Theodore Brune

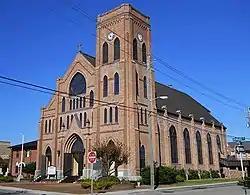
Cathedral of the Nativity of the Blessed Virgin Mary in Biloxi, Mississippi

Theodore "Theo" Brune (born 1854 - died 1932) was a German-American architect in Biloxi, Mississippi. He designed many churches on the Gulf Coast of Louisiana and in Mississippi including the Cathedral of the Nativity of the Blessed Virgin Mary at 870 West Howard Avenue in Biloxi.